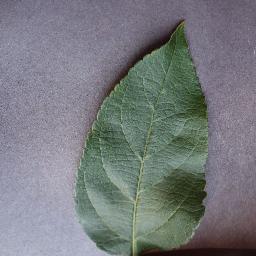
Label: Apple___healthy